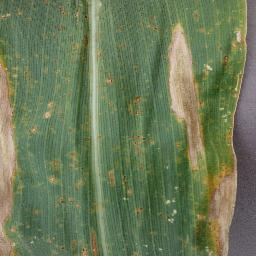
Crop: corn
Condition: (maize)_northern_blight